DNA nanoball sequencing

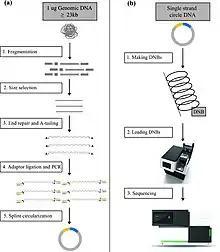
Workflow for DNA nanoball sequencing

DNA nanoball sequencing (DNBSEQ) is a high throughput sequencing technology that is used to determine the entire genomic sequence of an organism. The method uses rolling circle replication to amplify small fragments of genomic DNA into "DNA nanoballs". Fluorescent nucleotides bind to complementary nucleotides and are then polymerized to anchor sequences bound to known sequences on the DNA template. The base order is determined via the fluorescence of the bound nucleotides This DNA sequencing method allows large numbers of DNA nanoballs to be sequenced per run at lower reagent costs compared to other next generation sequencing platforms. However, a limitation of this method is that it generates only short sequences of DNA, which presents challenges to mapping its reads to a reference genome. After purchasing Complete Genomics, the Beijing Genomics Institute (BGI) refined "DNA nanoball sequencing" to sequence nucleotide samples on their own platform.